Minox

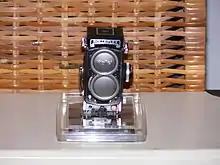
Minox rebadged Sharan Rolleiflex 2.8F film camera

In 1974, Minox introduced a very compact (100 mm × 61 mm × 31 mm), glass fibre reinforced Makrolon bodied 35 mm film camera designed by Professor Fischer of Vienna University: the Minox EL, the first one in Minox 35 mm series. These compact cameras featured a drawbridge style lens cover which when lowered brought forward a 35 mm focal length f/2.8 four-element, three-group Tessar-type Minotar/Minoxar lens with between the lens leaf shutter and diaphragm, a center positioned viewfinder, two stroke film winder lever and a film rewind knob. The Minox 35 camera back must be removed for loading or unloading film.